Michel Kammoun

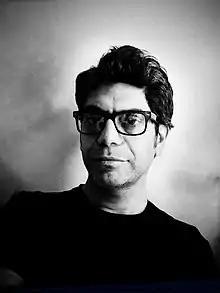

Michel Kammoun (born in Sierra Leone) is a Lebanese-French film director. He is mostly known for his 2006 feature film Falafel, which won Golden Bayard for Best Film in 2006 Festival International du Film Francophone de Namur.